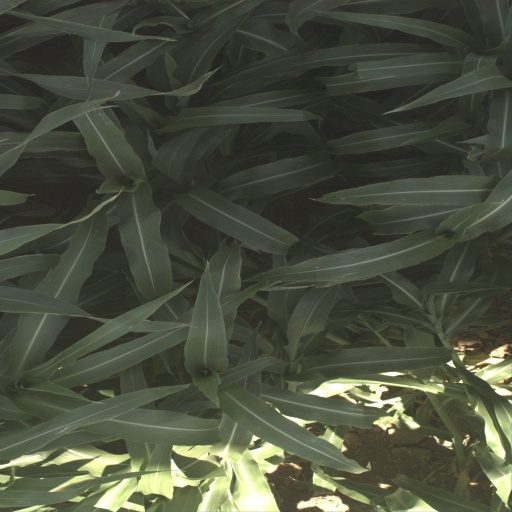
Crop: sorghum